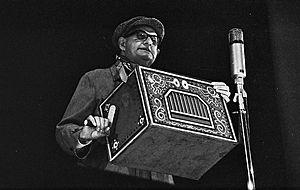
Hermann Ewald Wenck est un acteur, humoriste et animateur de radio allemand.